Satellite internet constellation

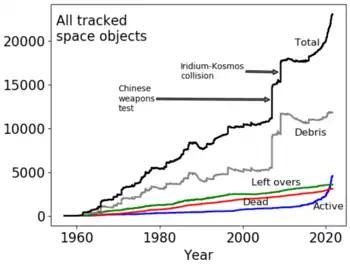
The growth of all tracked objects in space over time showing a recent increase of active satellites

UN Guidelines and ISO standard 24113 on space debris mitigation "encourages" organizations to voluntarily: